Fibroepithelial neoplasm

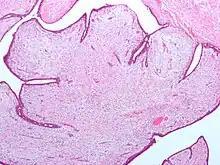
Fibroepithelial neoplasm (Phyllodes tumor).

A fibroepithelial neoplasm (or tumor) is a biphasic tumor. They consist of epithelial tissue, and stromal or mesenchymal tissue. They may be benign or malignant.